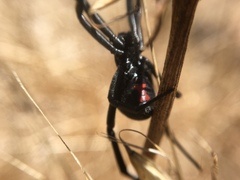
Species: Lactrodectus_hesperus